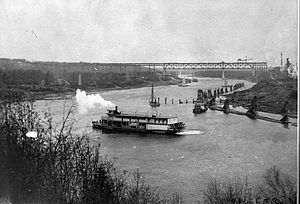
North Saskatchewan River / Flodens løb
North Saskatchewan i Edmonton cirka 1913. Man ser dampskibe i forgrunden, High Level Bridge under opførelse i baggrunden, og derimellem forarbejder for den senere opførte Walterdale Bridge.
North Saskatchewan River er en flod der kommer fra gletsjere i Canadian Rockies og løber gennem det centrale Saskatchewan i Canada. Det er den ene af to hovedfloder, der forenes og danner Saskatchewan River.